Kew Palace

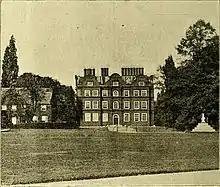
An 1897 photograph of the palace showing (left) the remnants of the service wing in which George III was housed in 1804 and (right) the original site of the Tompion sundial

Chambers built the Orangery and Great Pagoda at Kew for Augusta in 1761–62 but later in that decade she mainly lived at Carlton House. However, Augusta nominally retained the Dutch House and White House until her death in 1772, when they passed to George, who demolished Richmond Lodge and switched his summer residence to the White House. He also used the latter building to house some of his art collection, including a number of Canaletto's works and "The Tribuna of the Uffizi" by Zoffany, who lived nearby and is buried at St Anne's Church.